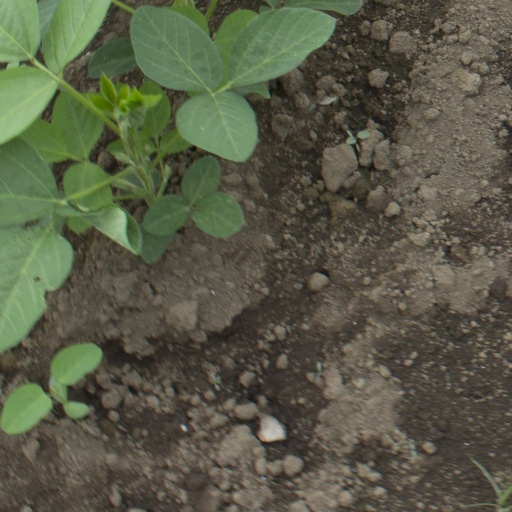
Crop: soybean